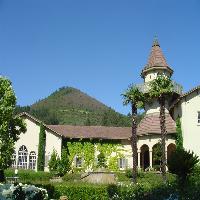
Weather: sun or clear